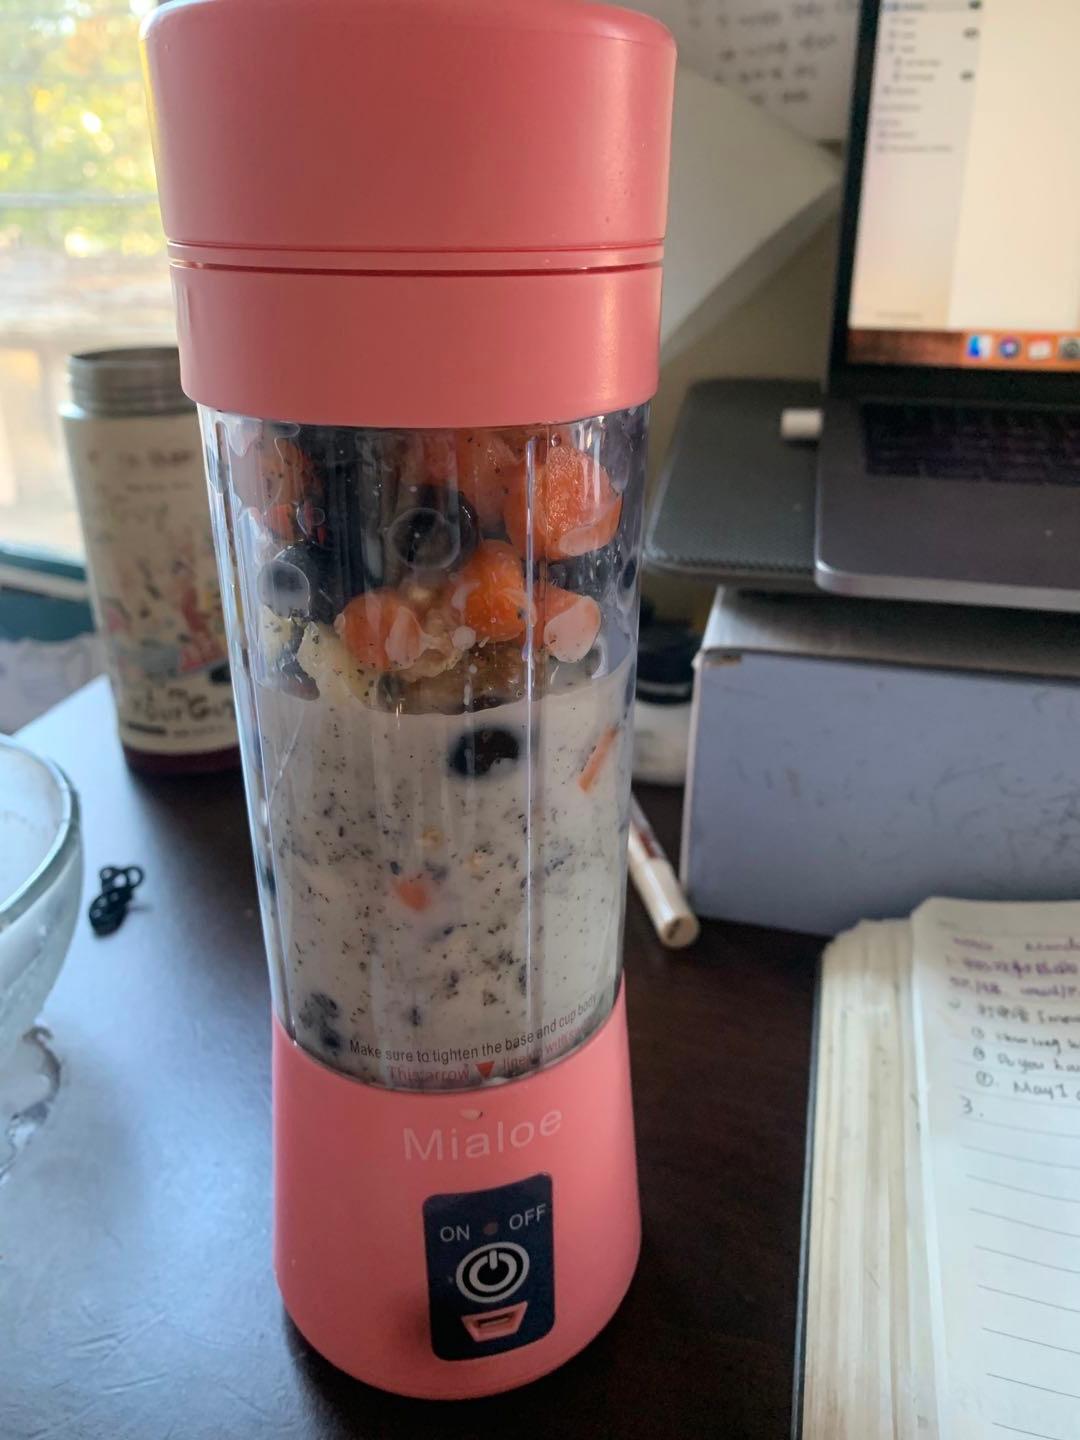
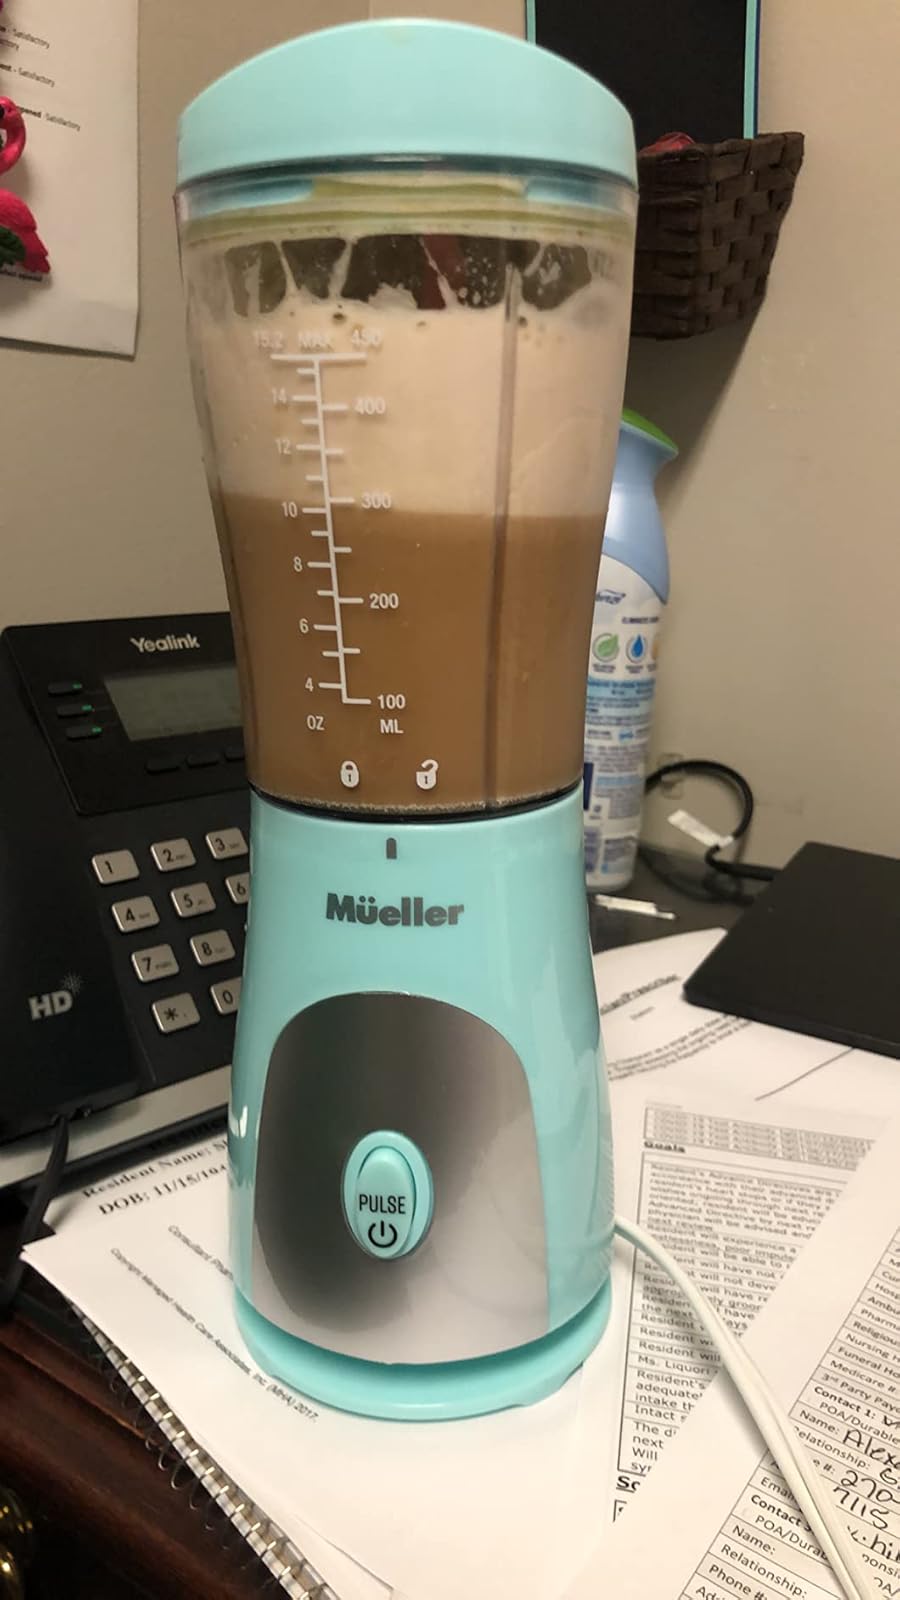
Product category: items_blender
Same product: no